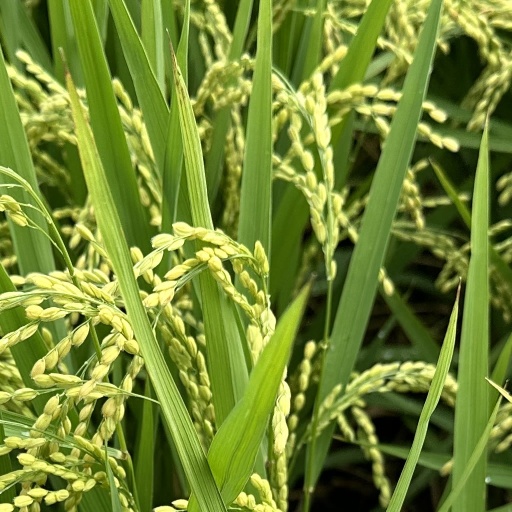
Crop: rice